HMAS Canberra (D33)

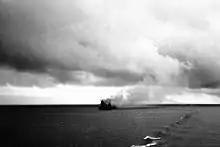
"Canberra" sinking, 9 August 1942

At 01:45, "Patterson" detected Mikawa's ships and alerted the Allied force. The Japanese scout planes dropped flares to silhouette "Canberra" and "Chicago". The Australian cruiser was able to avoid the Japanese torpedoes fired at the start of the engagement but was on the receiving end of the Japanese cruisers' gunfire. The first two salvos killed or wounded several senior officers, disabled both engine rooms, damaged the bridge and 4-inch gun platform and forced the flooding of her magazines. Within two minutes, the cruiser had been hit 24 times; she was immobilised, without power, and listing to starboard, with multiple internal fires and at least a fifth of her personnel dead or wounded. At least one torpedo strike was reported during the Japanese attack, although none of the 19 torpedoes fired at "Canberra" by the Japanese cruisers were recorded as hitting their target. Several personnel from "Canberra" believe that USS "Bagley" inadvertently torpedoed the cruiser. From the 819-strong ship's company, 84 were killed (74 during the battle, 10 dying later from wounds), and another 109 were wounded.